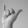
ASL letter: Y